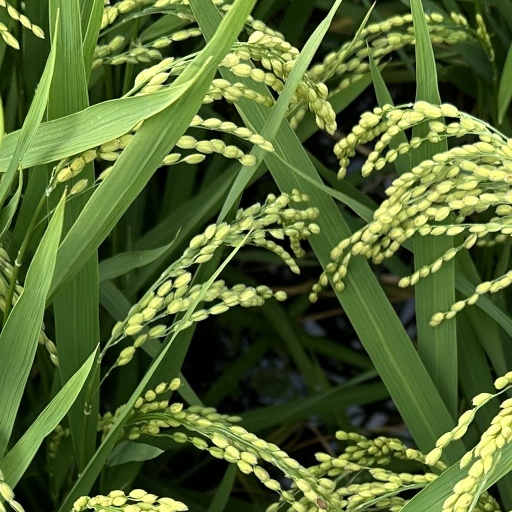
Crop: rice